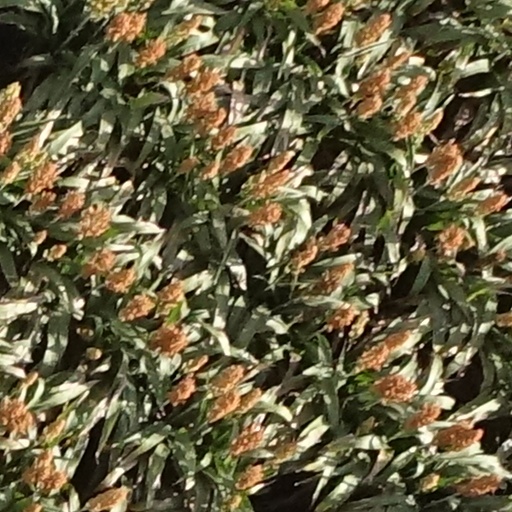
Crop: sorghum